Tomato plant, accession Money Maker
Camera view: horizontal (90 deg, fisheye); turntable rotation: 60 degrees
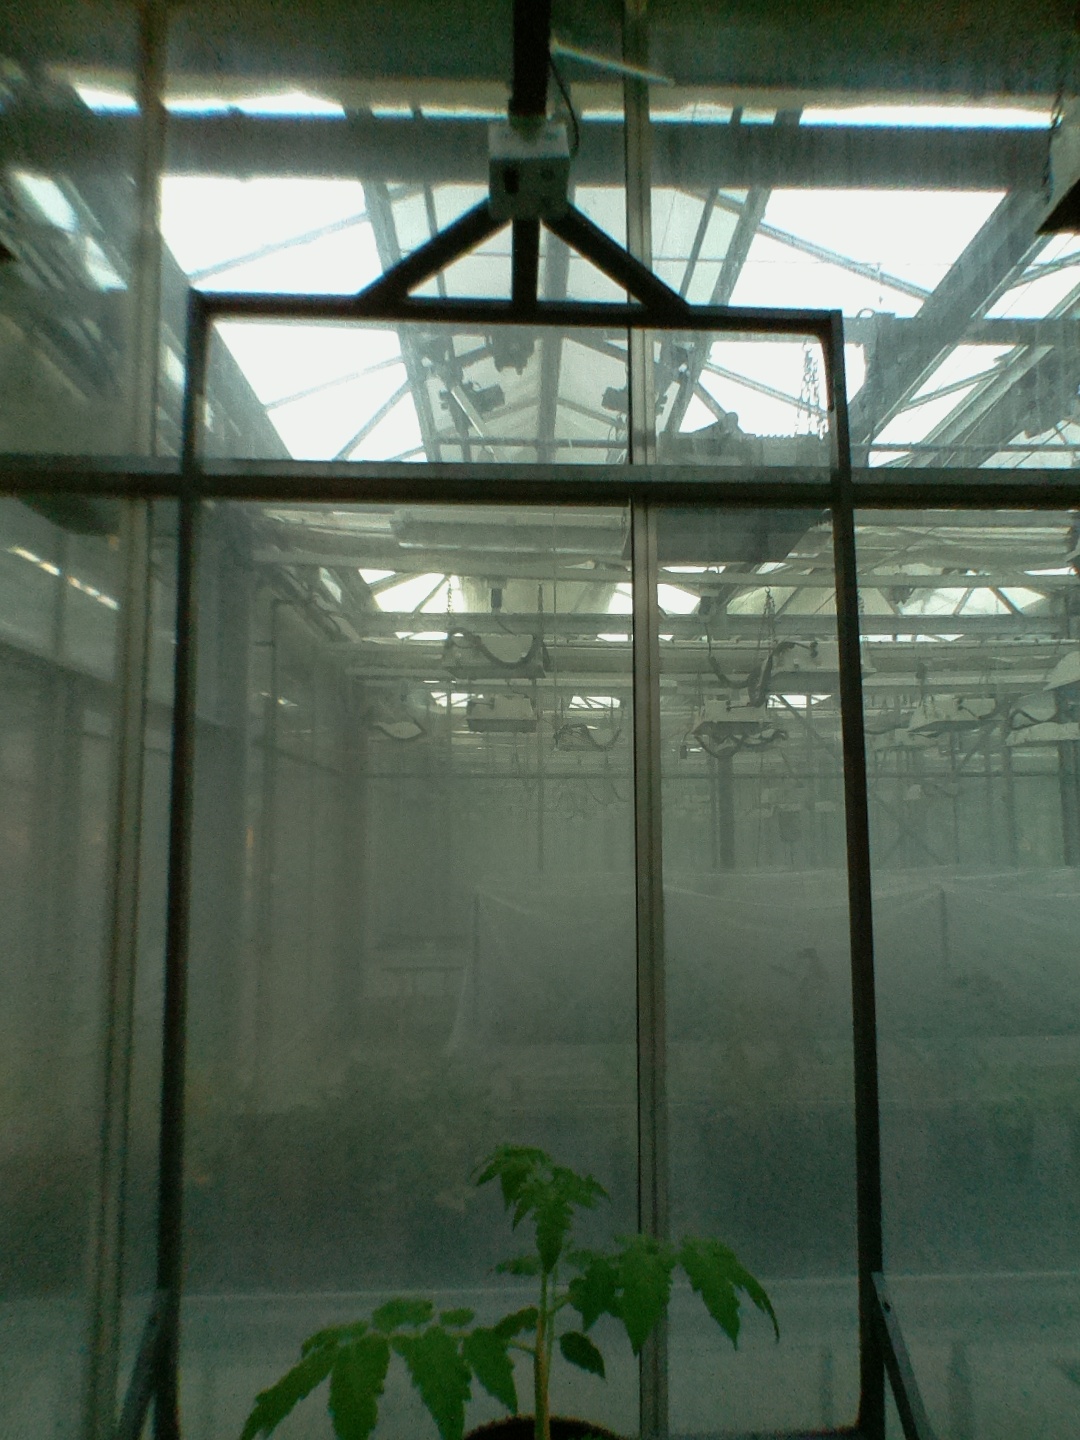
BBCH growth stage 13: 6 of true leaves visible